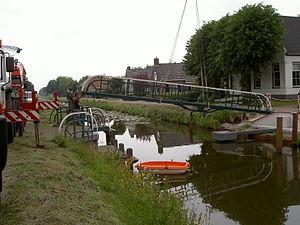
Construction d'un nouveau pont pour piétons sur le Kielsterdiep.
Le Kielsterdiep ou Kieldiep est un canal néerlandais dans la province de Groningue.